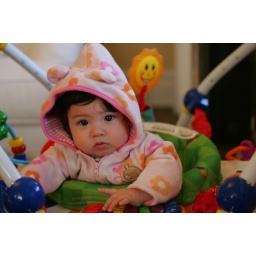
girl in bear jacket